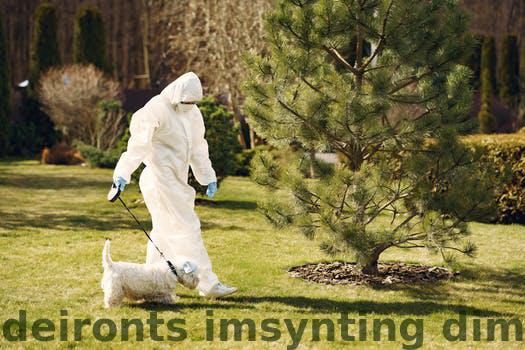
Label: Watermark